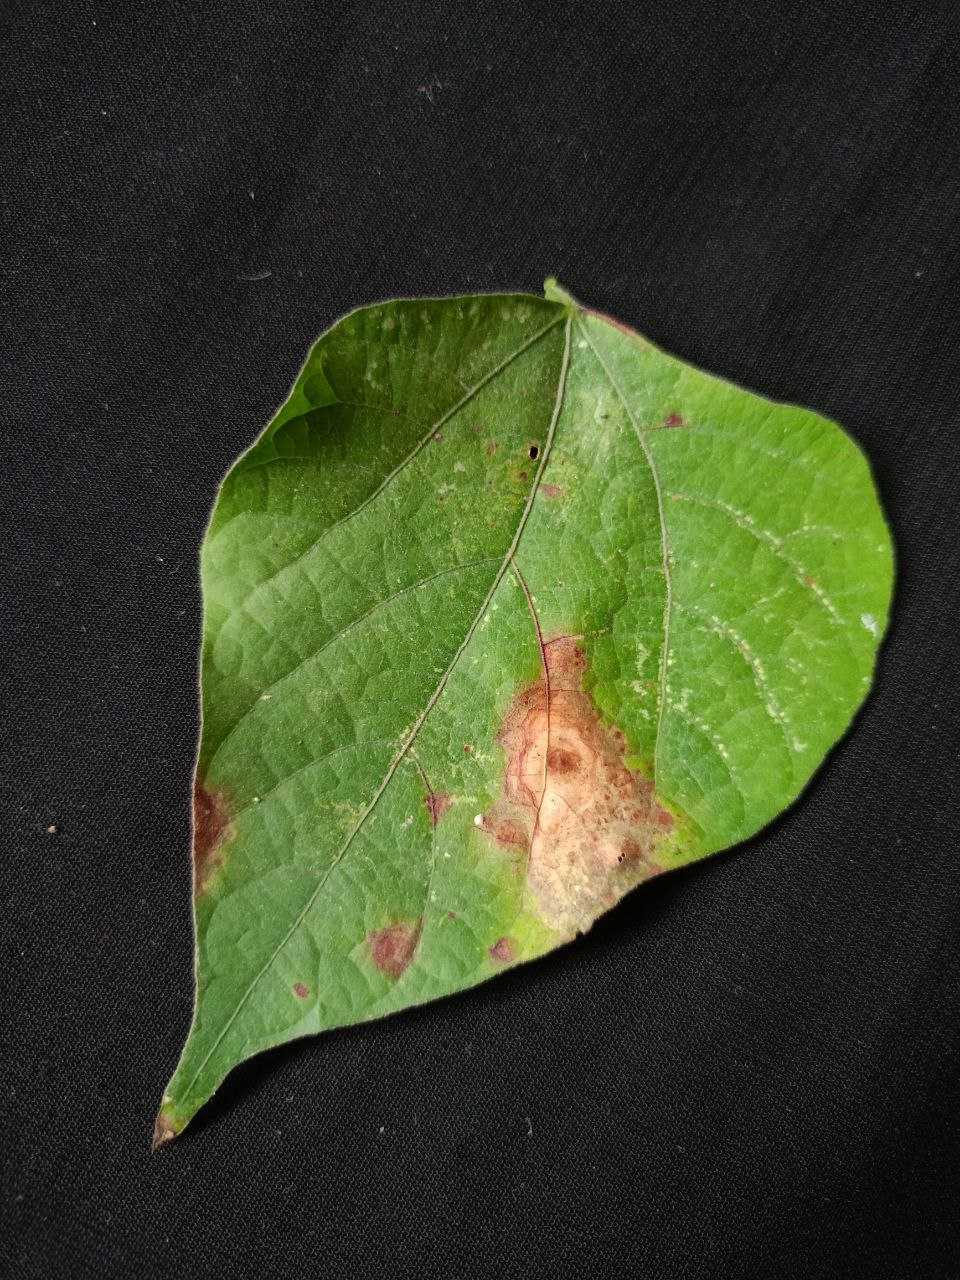
Crop: bean
Leaf condition: Blight